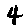
Label: 4